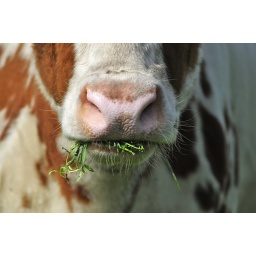
101/365. After a long winter in the stable, cows are being released in the meadows. Fresh grass at last!